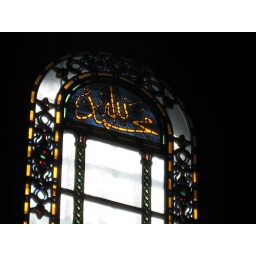
Stained glass window in former mosque and church Hagia Sofia or Santa Sofia in Istanbul, Turkey